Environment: real
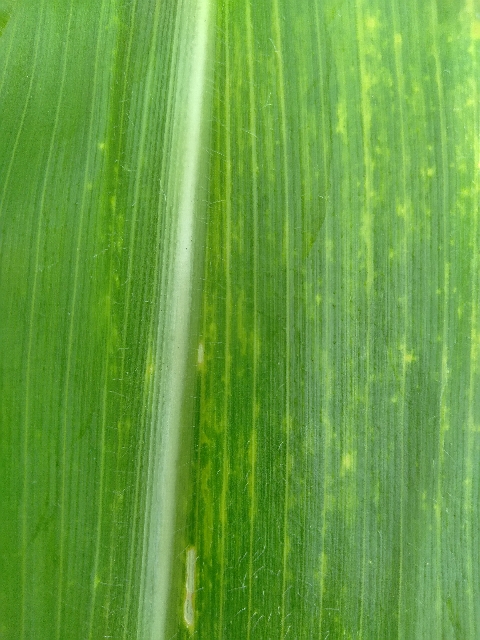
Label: lethal_necrosis